Irena's Vow (film)

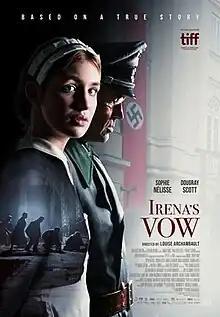
Official poster

Irena's Vow is a 2023 war drama film, directed by Louise Archambault. Written by Dan Gordon who also wrote the Broadway play "Irena's Vow", the film stars Sophie Nélisse as Irena Gut Opdyke, a Polish nurse who helped to shelter and protect Jewish people during the Holocaust by hiding them in the cellar of the home where she was employed as a housekeeper by Nazi German officer Eduard Rügemer (Dougray Scott). The cast also includes Andrzej Seweryn, Eliza Rycembel, Maciej Nawrocki, Aleksandar Milicevic, Tomasz Tyndyk and Nela Maciejewska.